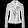
Label: Coat